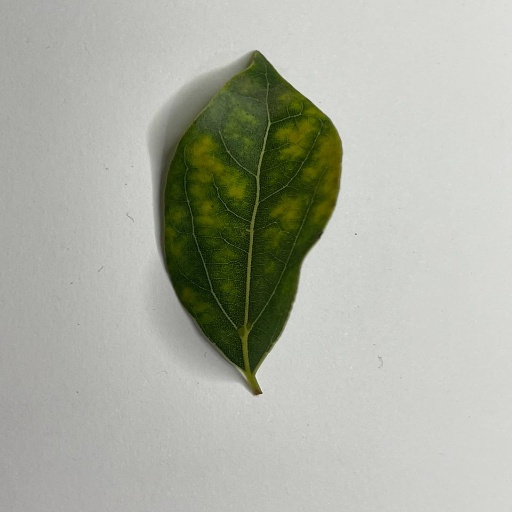
Species: Camphor
Leaf condition: Bacterial Spot